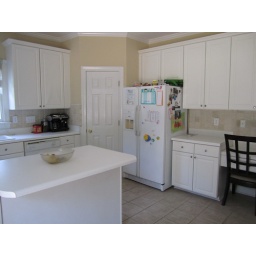
Computer nook in kitchen (where chair is)